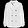
Label: Coat